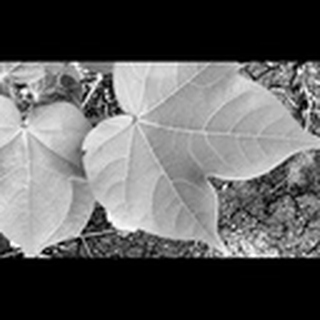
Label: healthy_cotton